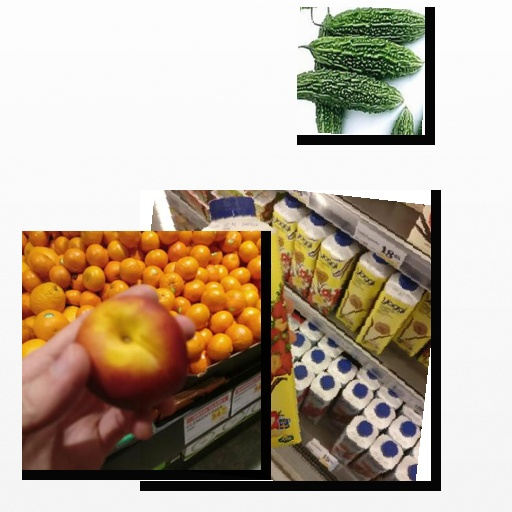
Food items: bitter_gourd, nectarine, strawberry_yogurt